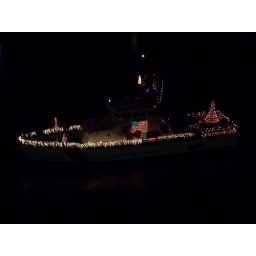
The coast guard boat in the parade